Farnley, North Yorkshire

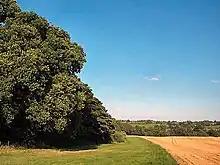
Part of the Farnley Estate

To the south of the village lies Farnley Hall, a stately home built by John Carr. The house has a rich history, being associated with names such as Fairfax, Cromwell, and Turner. A selection of Turner's works from the Farnley Hall collection were sold in 1890 for £25,000.